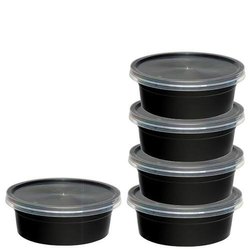
Label: plastic